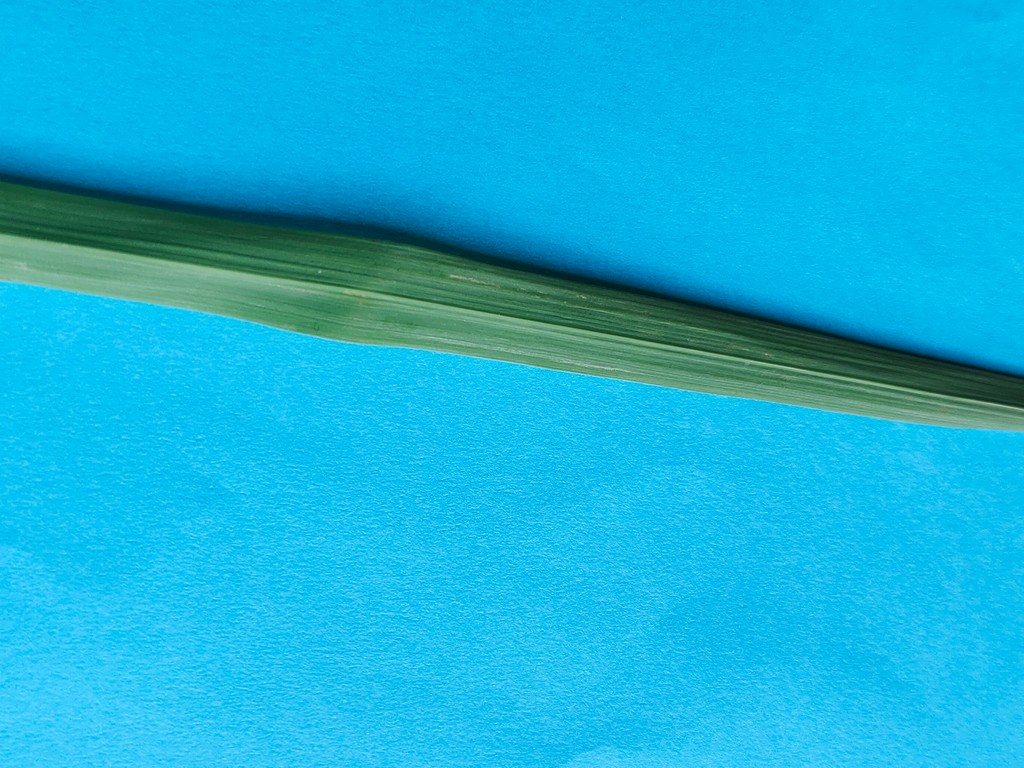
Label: Healthy